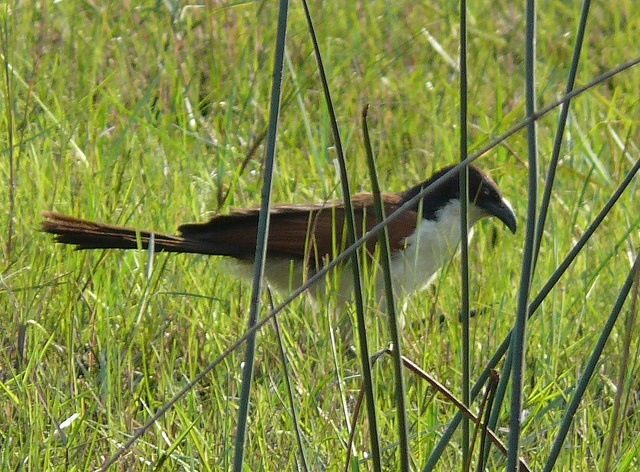
A small bird walking across a grass covered field.
A bird standing in tall grass alone
a bird hunts for bugs in the tall grass
A brown and white in the field with grass
A brown and white bird standing in green grass.